Captain Swing

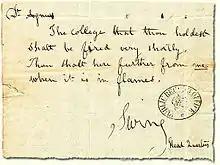
Typical 'Swing' letter

Threshing machines had been contentious since the Napoleonic wars. Letters had been sent to farmers, in the Reading area, suggesting that they should get rid of their threshing machines as early as 1811, the following two were reproduced in The London Gazette: